Pipil people

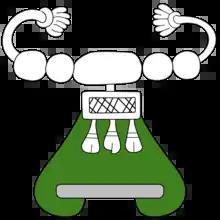
The seal of Kuskatan based on the "Lienzo de Tlaxcala" with the symbol of an altepetl

Indigenous accounts recorded by Spanish chronicler Gonzalo Francisco de Oviedo suggest that the Pipil of El Salvador migrated from present-day Mexico to their current locations beginning around the 8th century A.D. They traveled from current day central Mexico to the Gulf coast. After a short period of time, they then travelled southwards through the Isthmus of Tehuantepec, ending their journey on the Balsam Coast of El Salvador. As they settled in the area, they founded the city-state of Kūskatan, which was already home to various groups including the Lenca, Xinca, Ch'orti', and Poqomam. Around the same time, a group of Pipils migrated further south and settled in the region of Nicaragua and Costa Rica, where this subgroup of Pipils eventually became known as the Nicaraos.